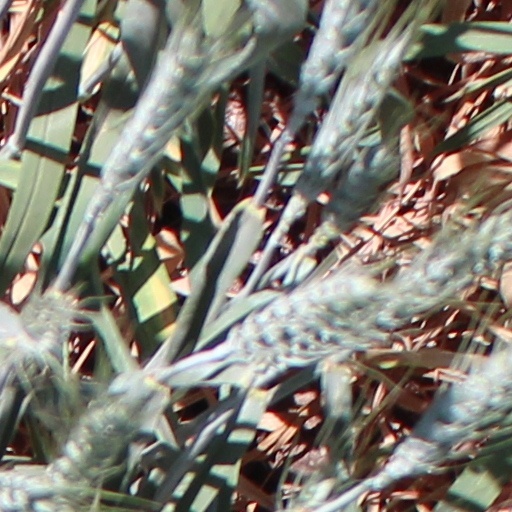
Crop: wheat